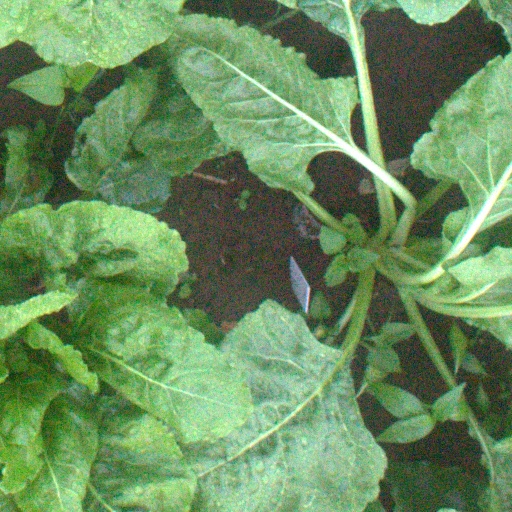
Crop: sugar beet